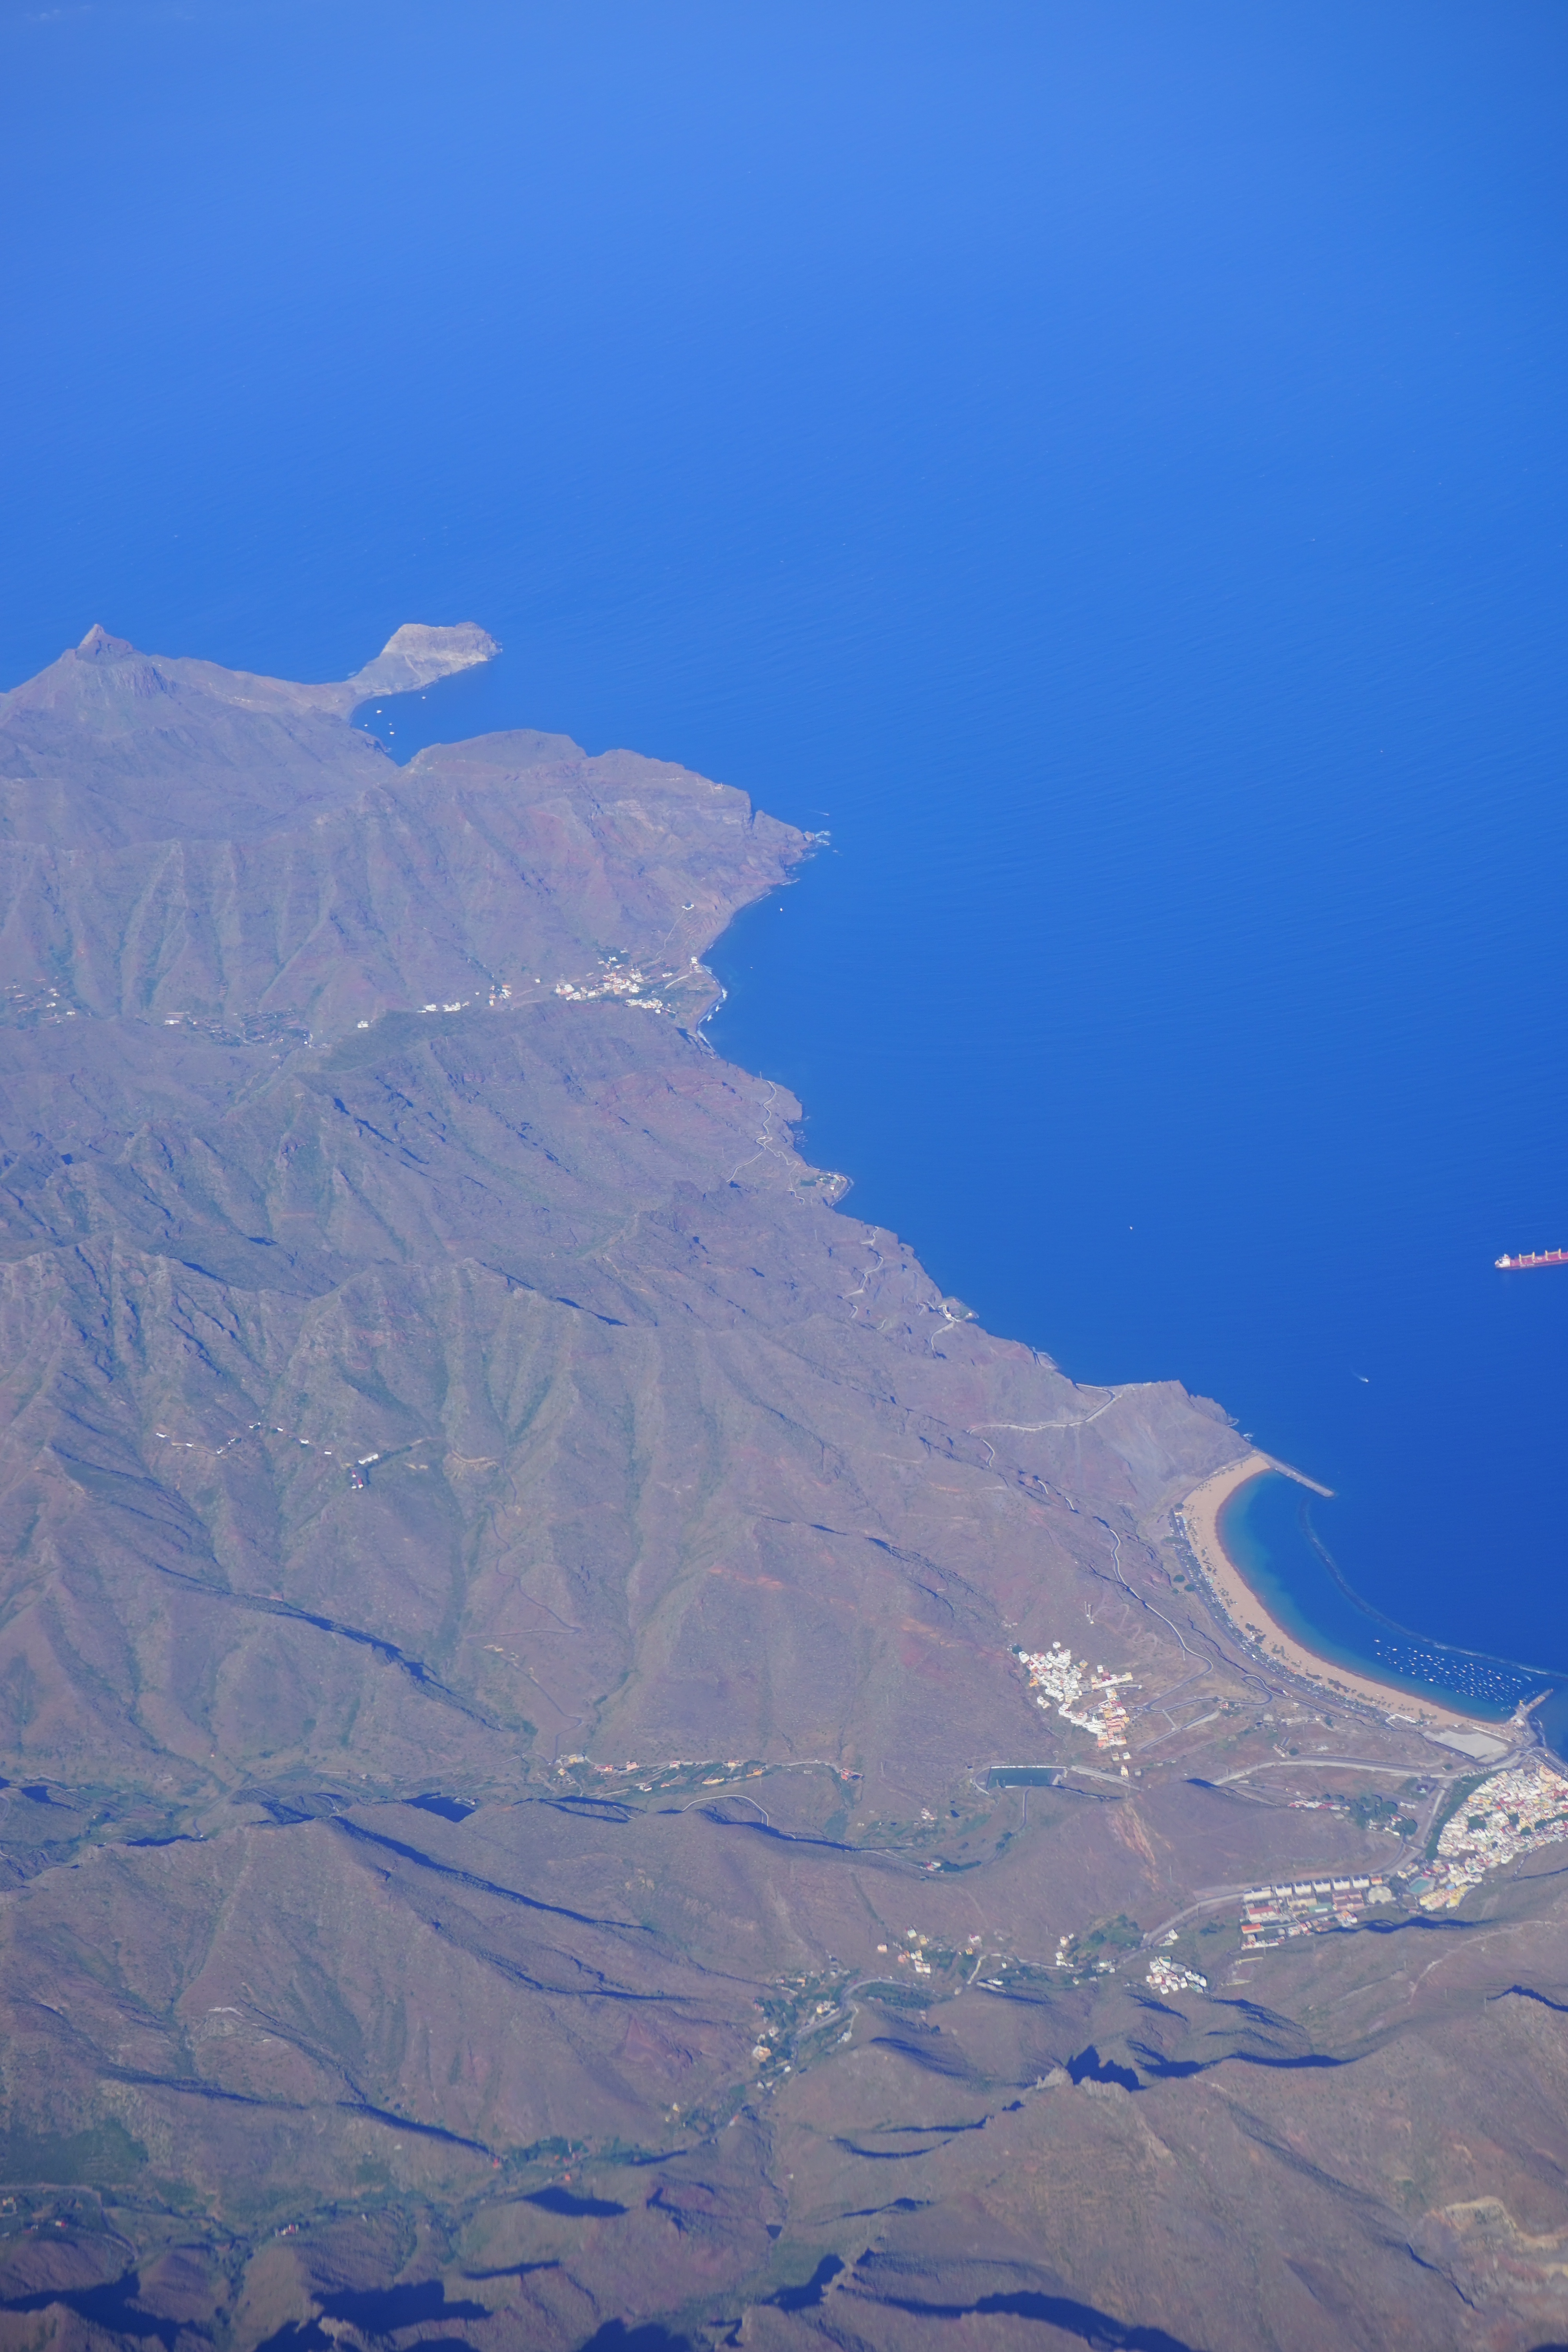
beach, coast, mountain, mountain range, fly, island, arctic, terrain, aerial view, ridge, summit, west coast, mountains, alps, plateau, tenerife, booked, canary islands, landform, sand beach, aerial photography, sandy bay, santa cruz, san andr s, anaga mountains, geographical feature, atmosphere of earth, mountainous landforms, geological phenomenon, las teresitas